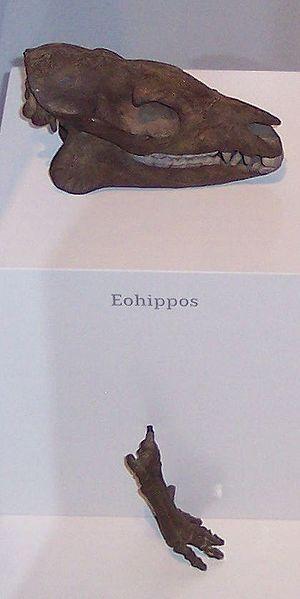
La famille des Équidés recouvre toutes les espèces de la famille du cheval domestique, les chevaux sauvages, les ânes et les zèbres.
Hyracotherium est un genre éteint de mammifère qui vivait dans les forêts de l'hémisphère nord pendant l'Éocène, il y a entre 60 et 45 millions d'années. Approximativement de la taille d'un chien, il pourrait être le premier membre de la lignée évolutive du cheval.